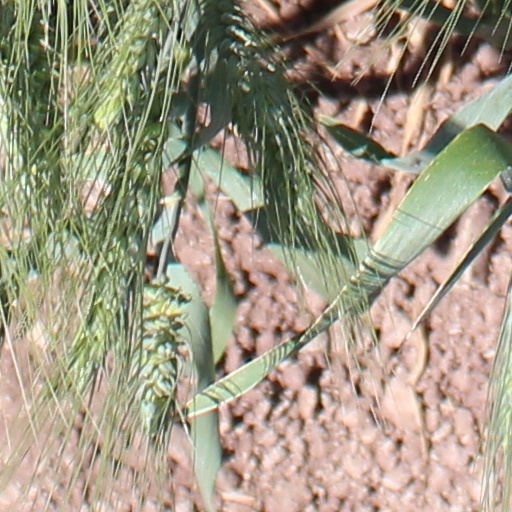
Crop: wheat